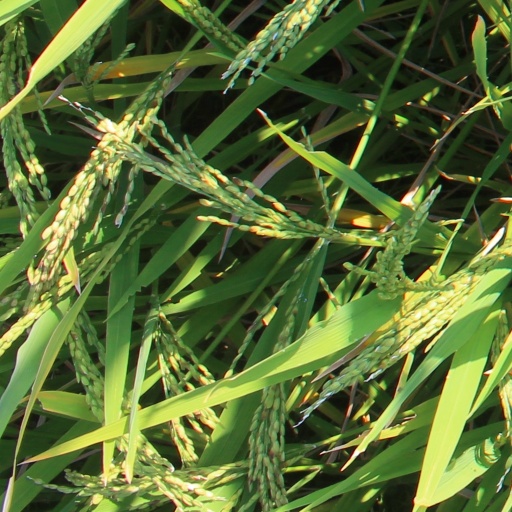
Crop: rice